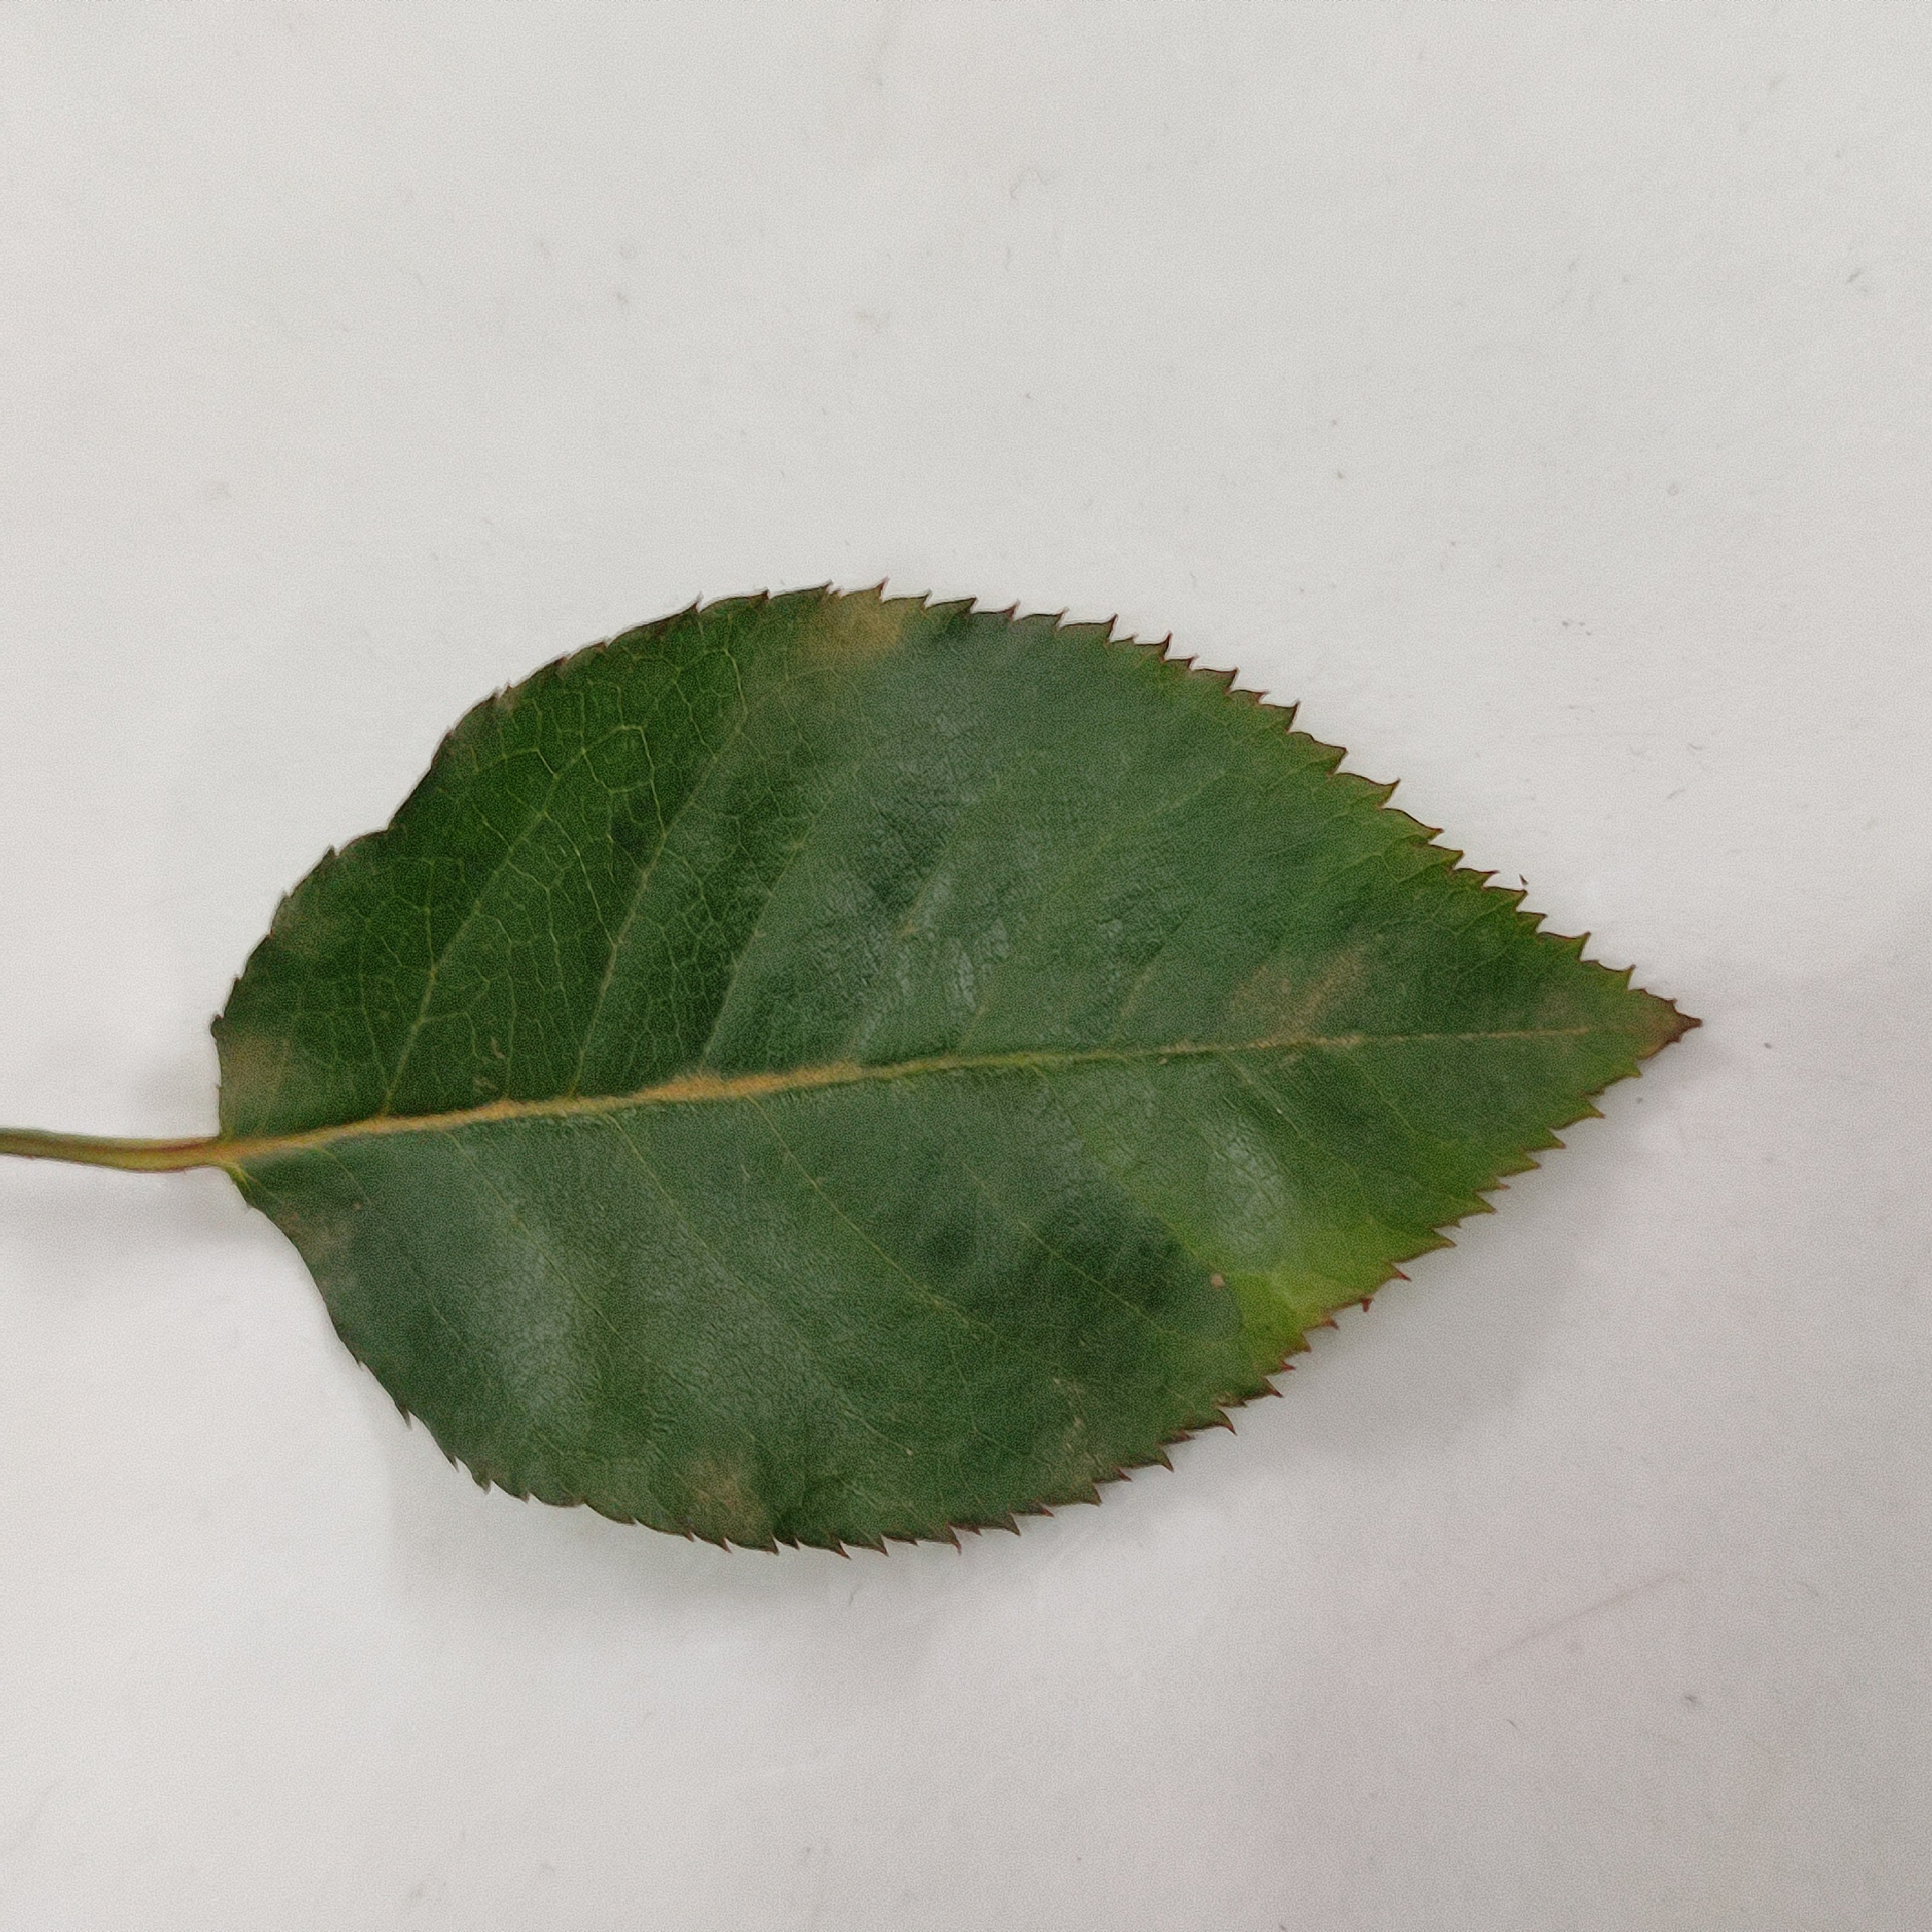
Label: Healthy Leaf